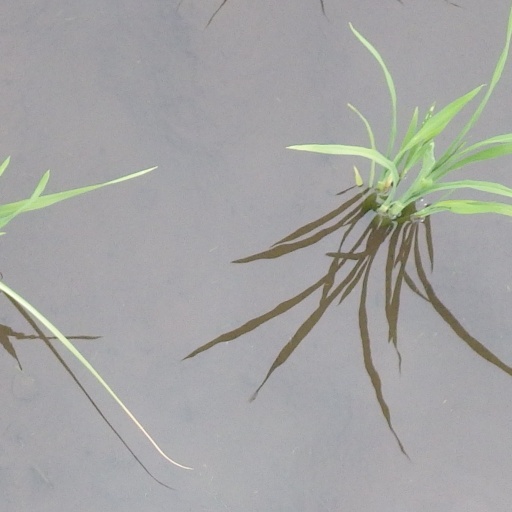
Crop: rice